Crandall v. Nevada

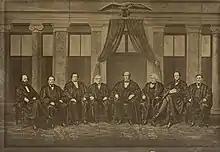
The Chase Court in 1868.

The Court reasoned that the right to travel is a fundamental right. The people of the United States constituting one nation, a State may not impose a tax on a person for the "privilege" of traveling from or for passing through it.